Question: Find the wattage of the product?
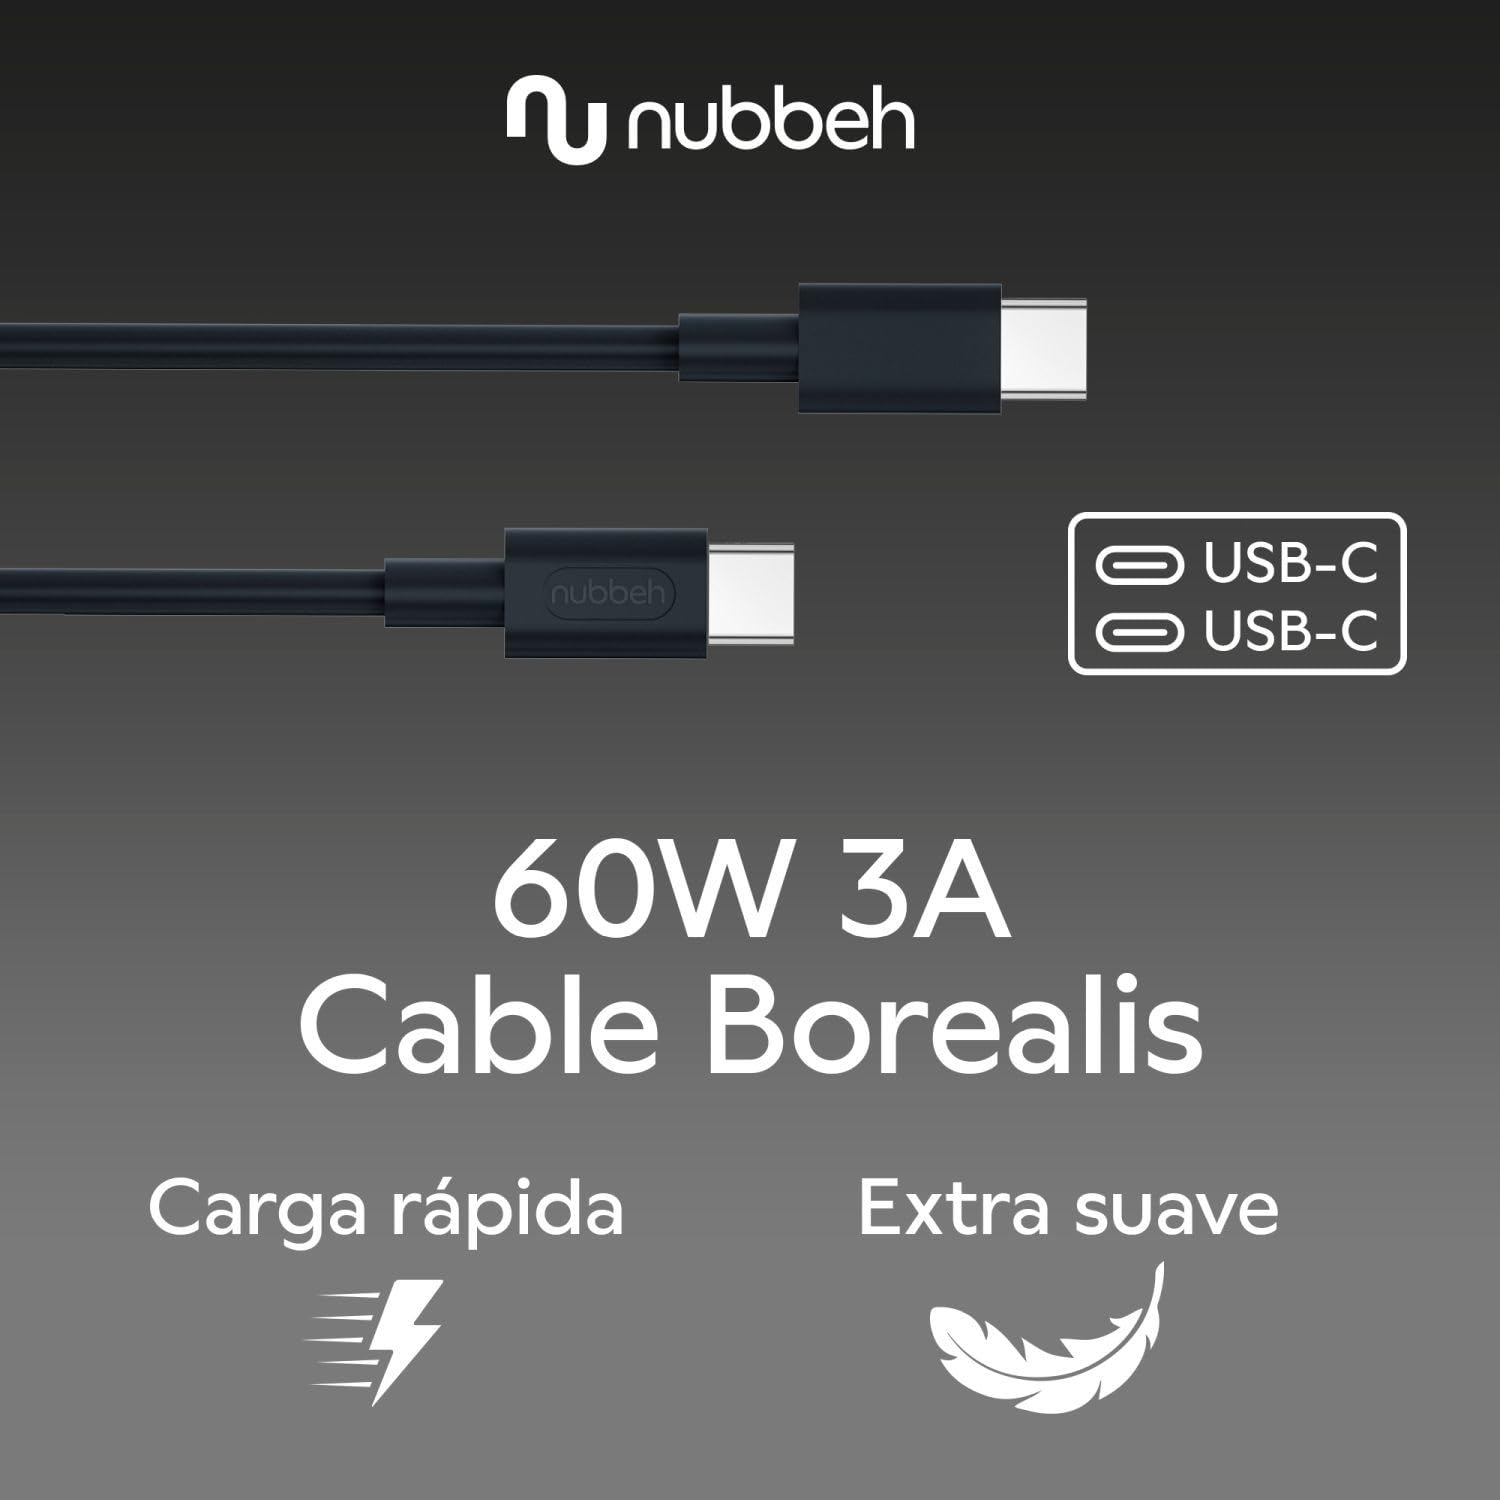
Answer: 60.0 watt